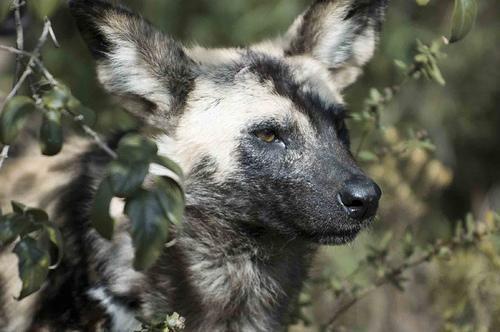
African_hunting_dog